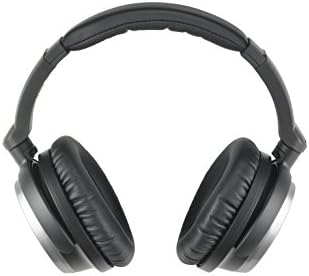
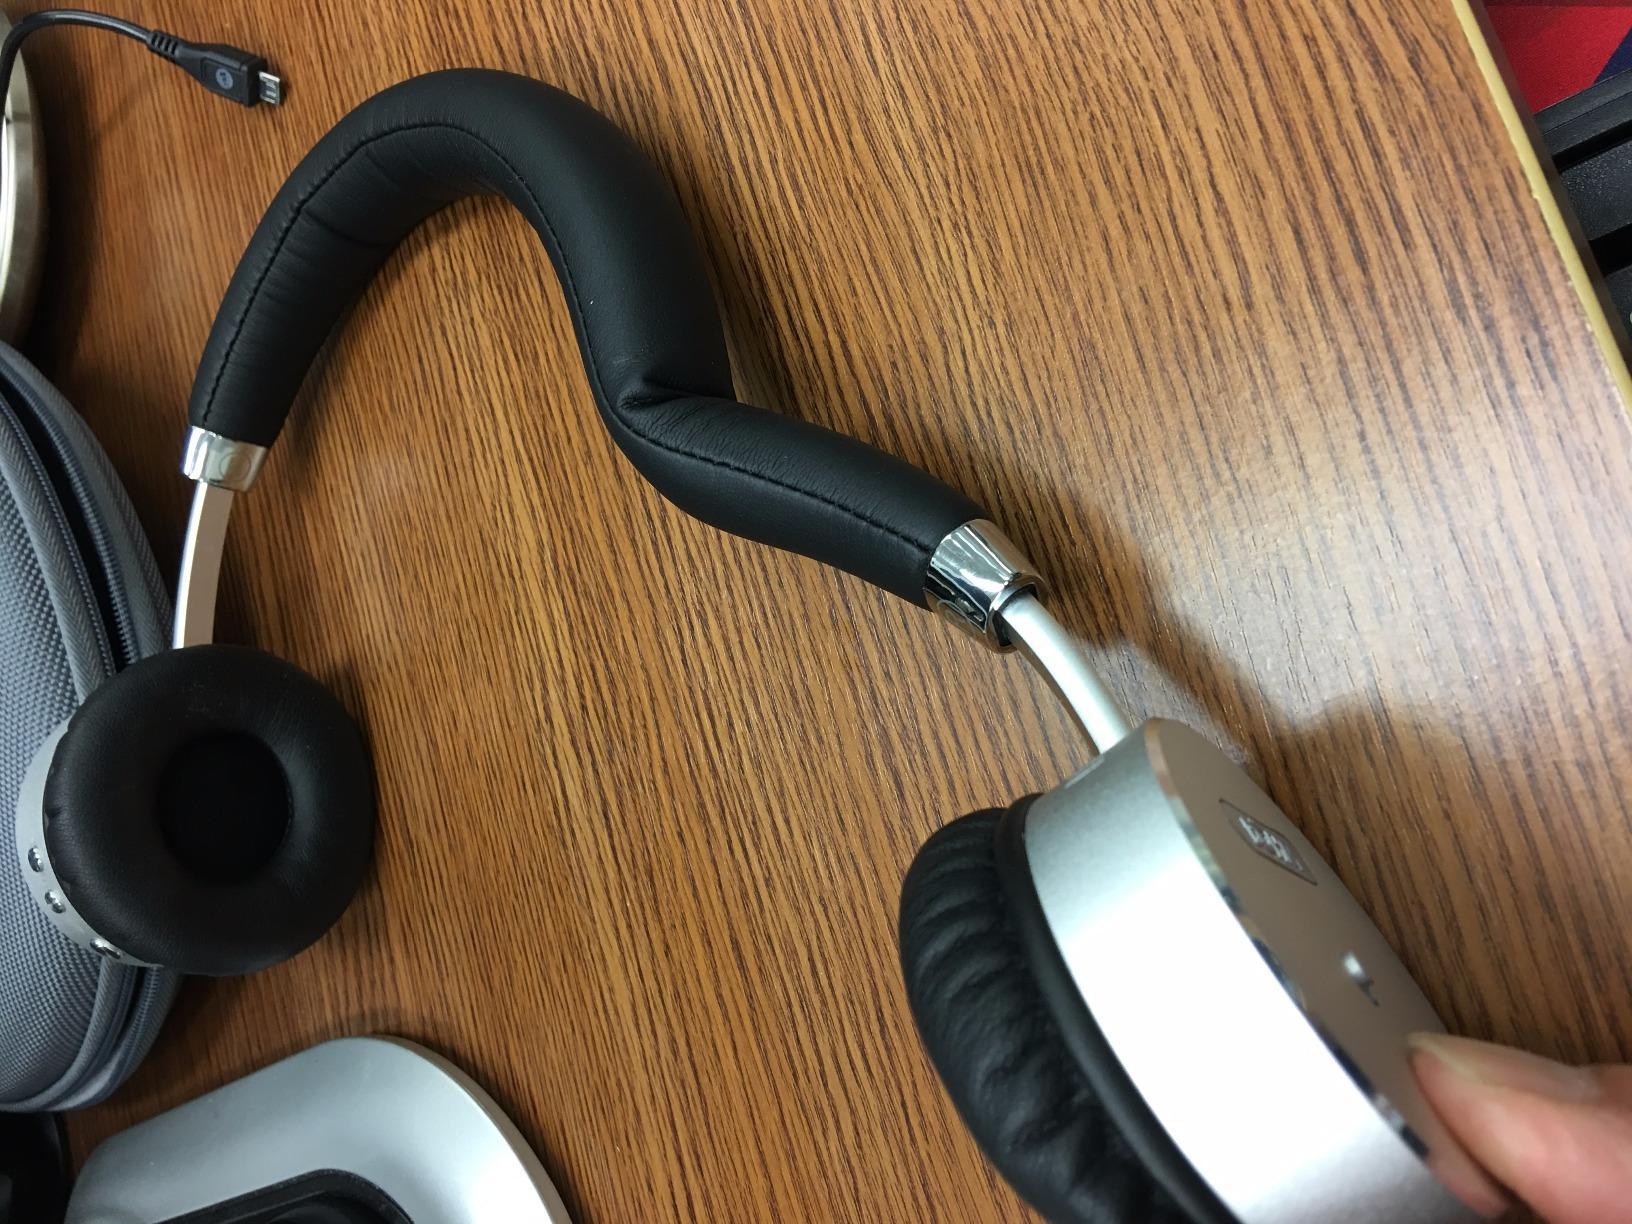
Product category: headphones
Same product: no